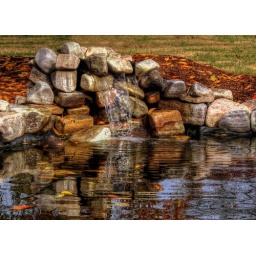
This is the pond I dug in the front yard during the summer of 2010. Twenty fish call it home currently.